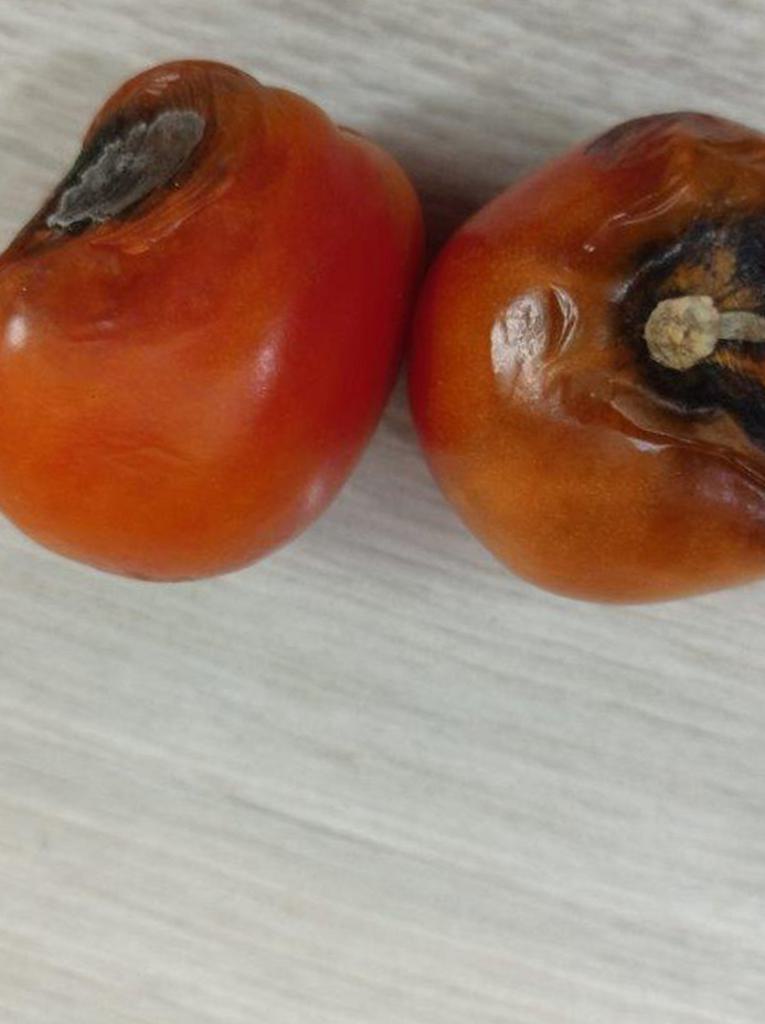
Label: Rotten